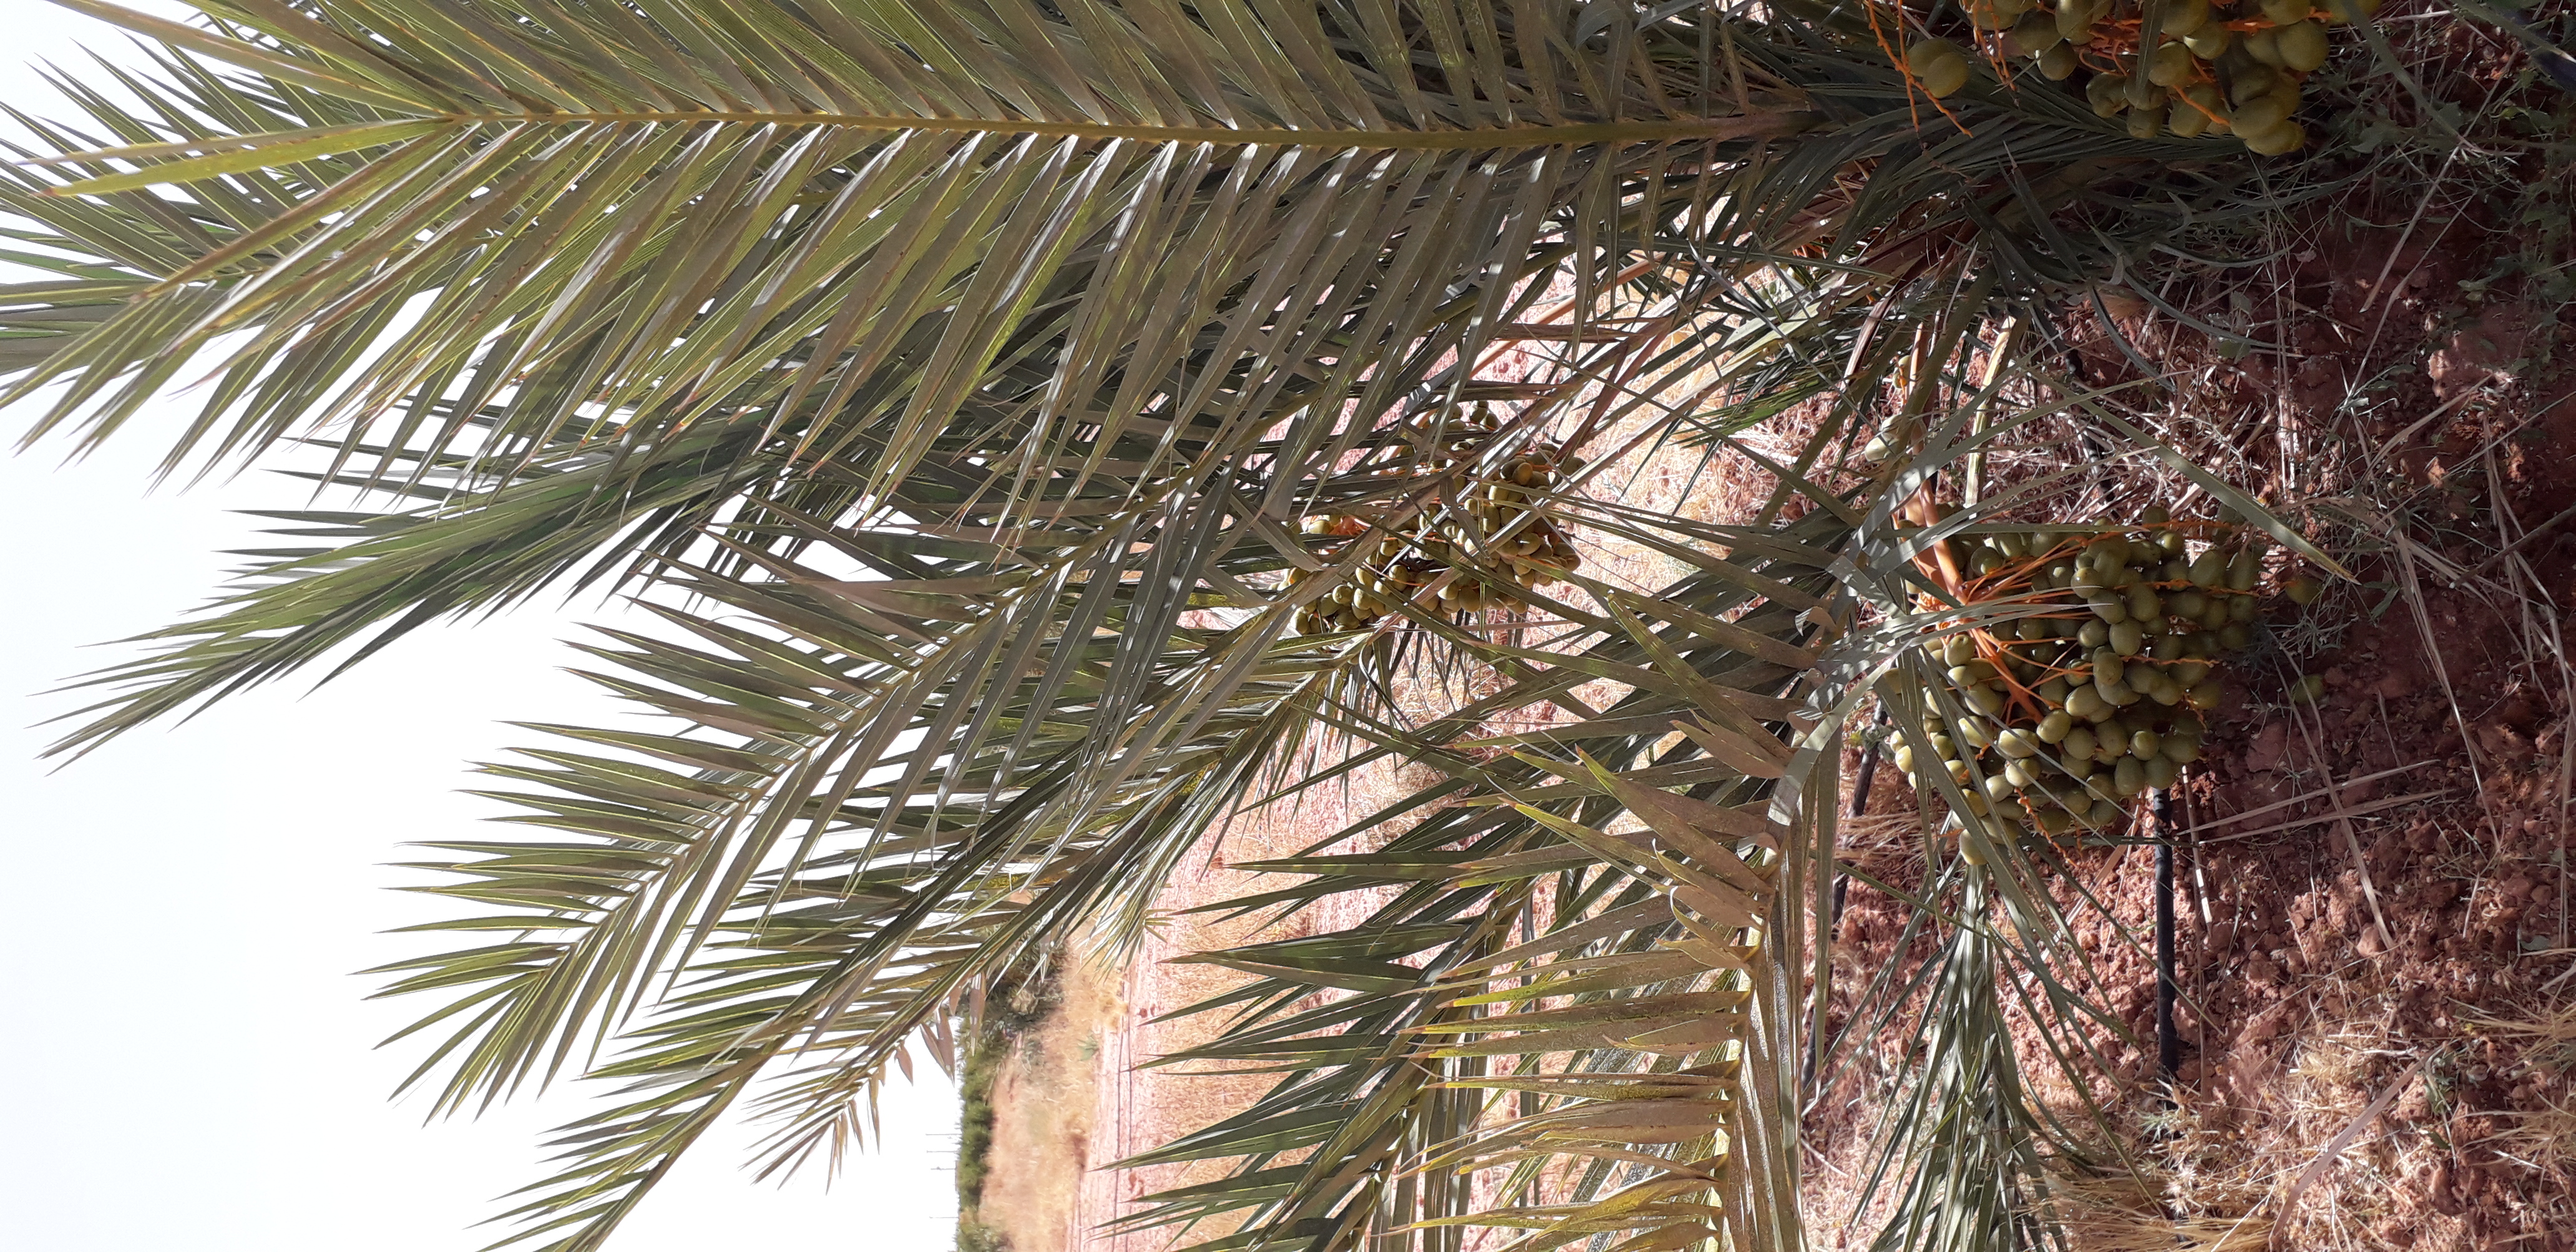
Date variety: Boufagous